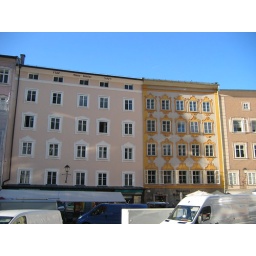
W.A.Mozart was born in the yellow white house